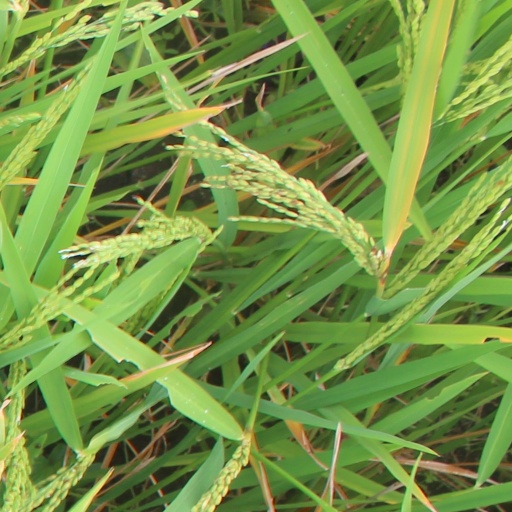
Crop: rice